The Mind of Mr. J.G. Reeder

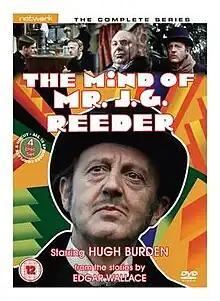

The Mind of Mr. J.G. Reeder is a British television series which was originally broadcast on ITV in two series from 1969 to 1971. It is based on a series of novels and short stories written by Edgar Wallace featuring the character of J.G. Reeder, who had appeared in several film adaptations in the late 1930s. Sixteen episodes were made, all but two in black-and-white.